Rex House

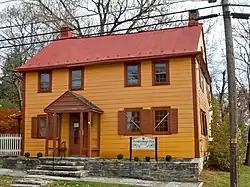
Rex House, November 2011

The Rex House, also known as the Gemberling-Rex House, is an historic, American home that is located in Schaefferstown in Heidelberg Township, Lebanon County, Pennsylvania.